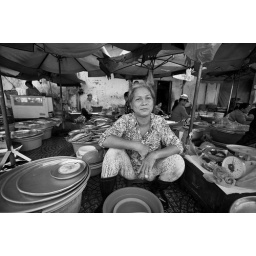
A fish vendor at a street market in Saigon's District 1, Ho Chi Minh City, Vietnam